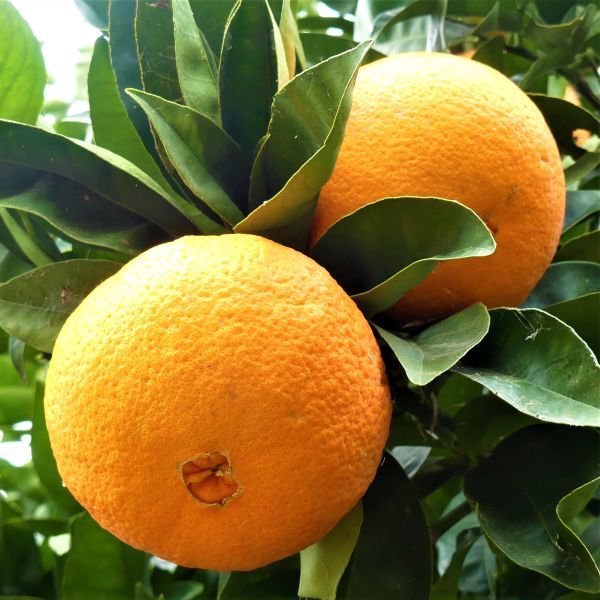
Label: Orange